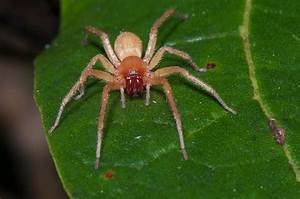
Label: ragno